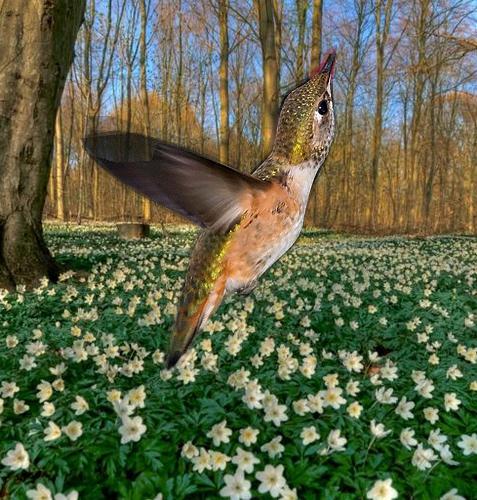
Bird species: Rufous_Hummingbird
Bird type: landbird
Background: land